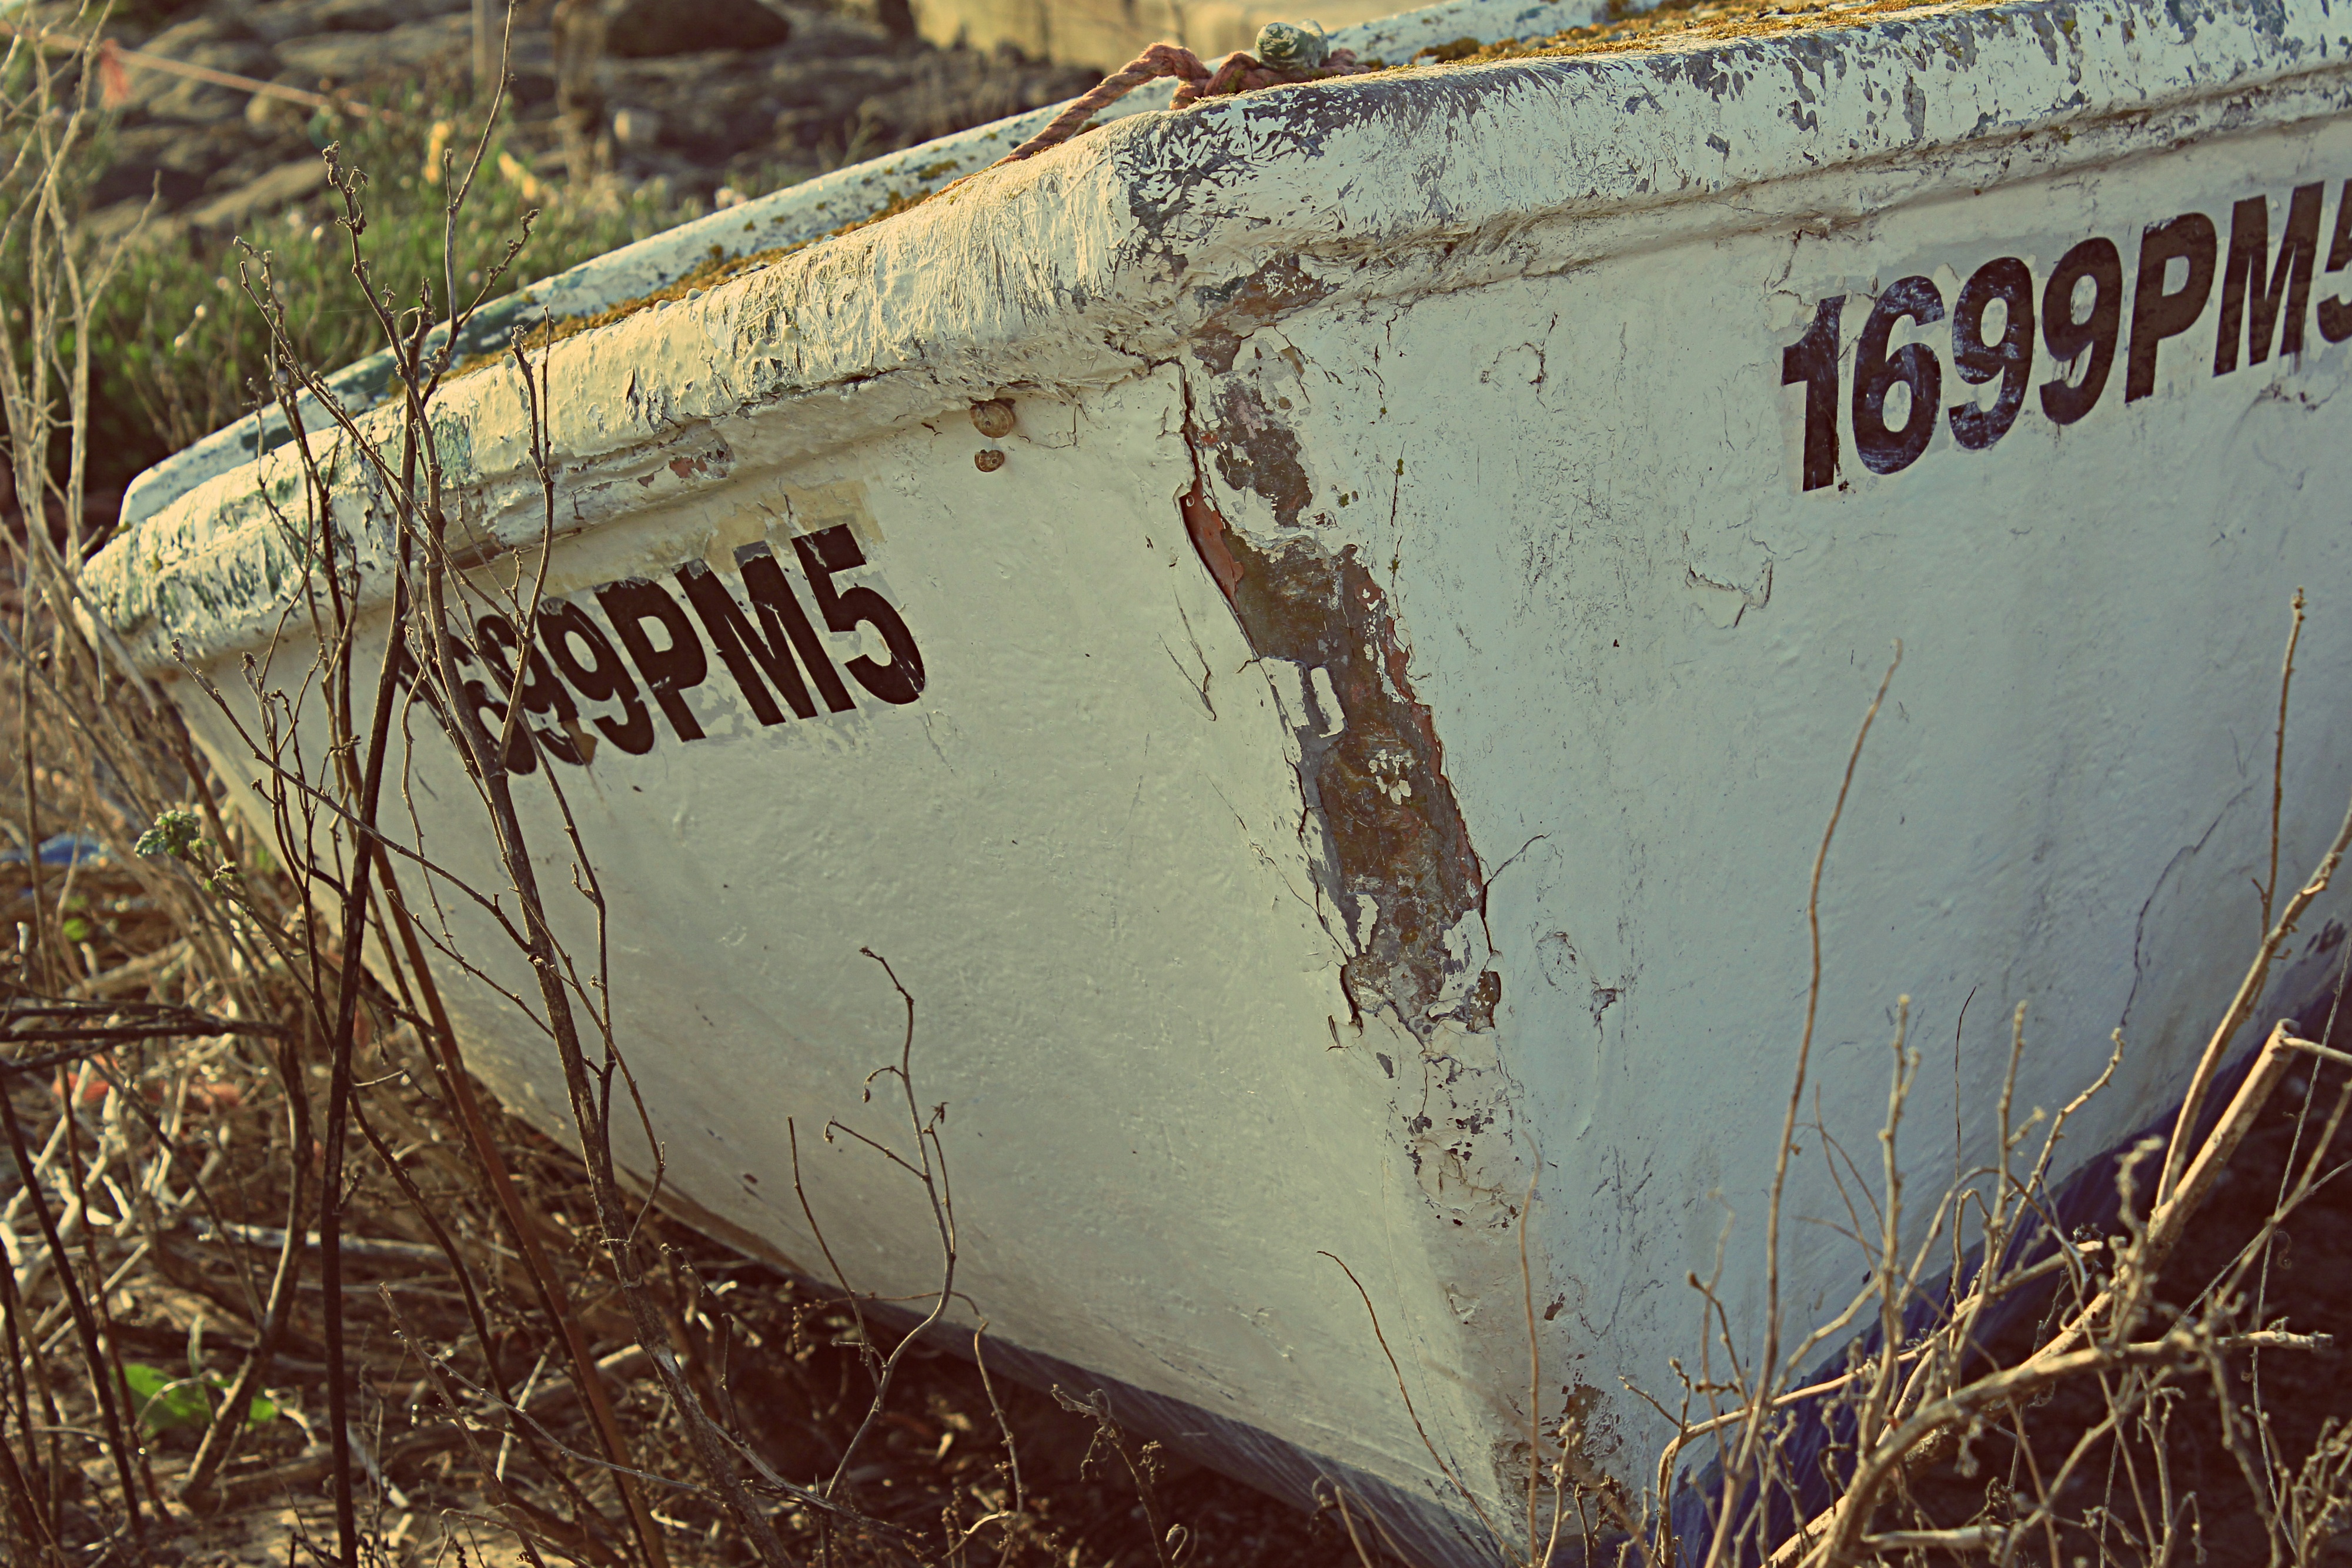
wall, ship, boot, holiday, soil, fishing boats